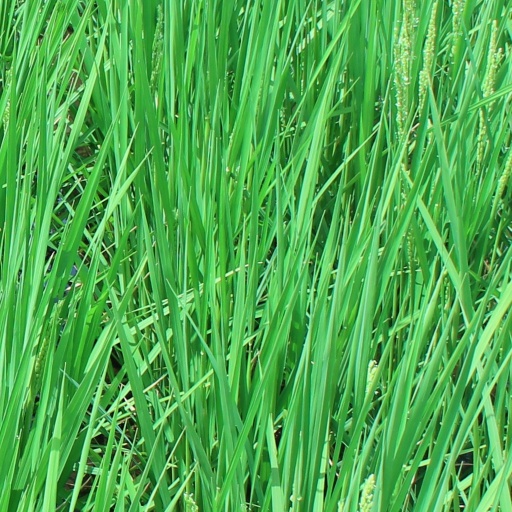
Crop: rice